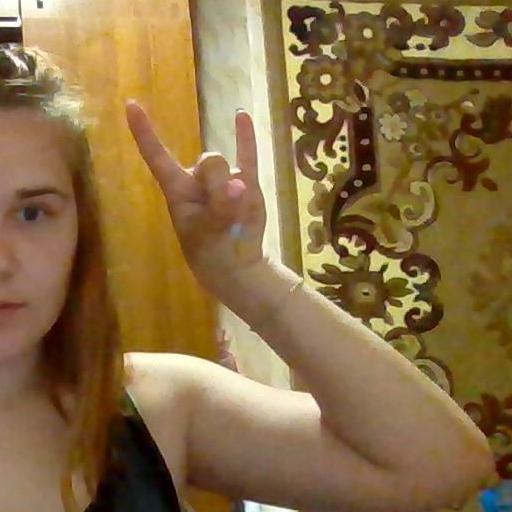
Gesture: rock